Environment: real
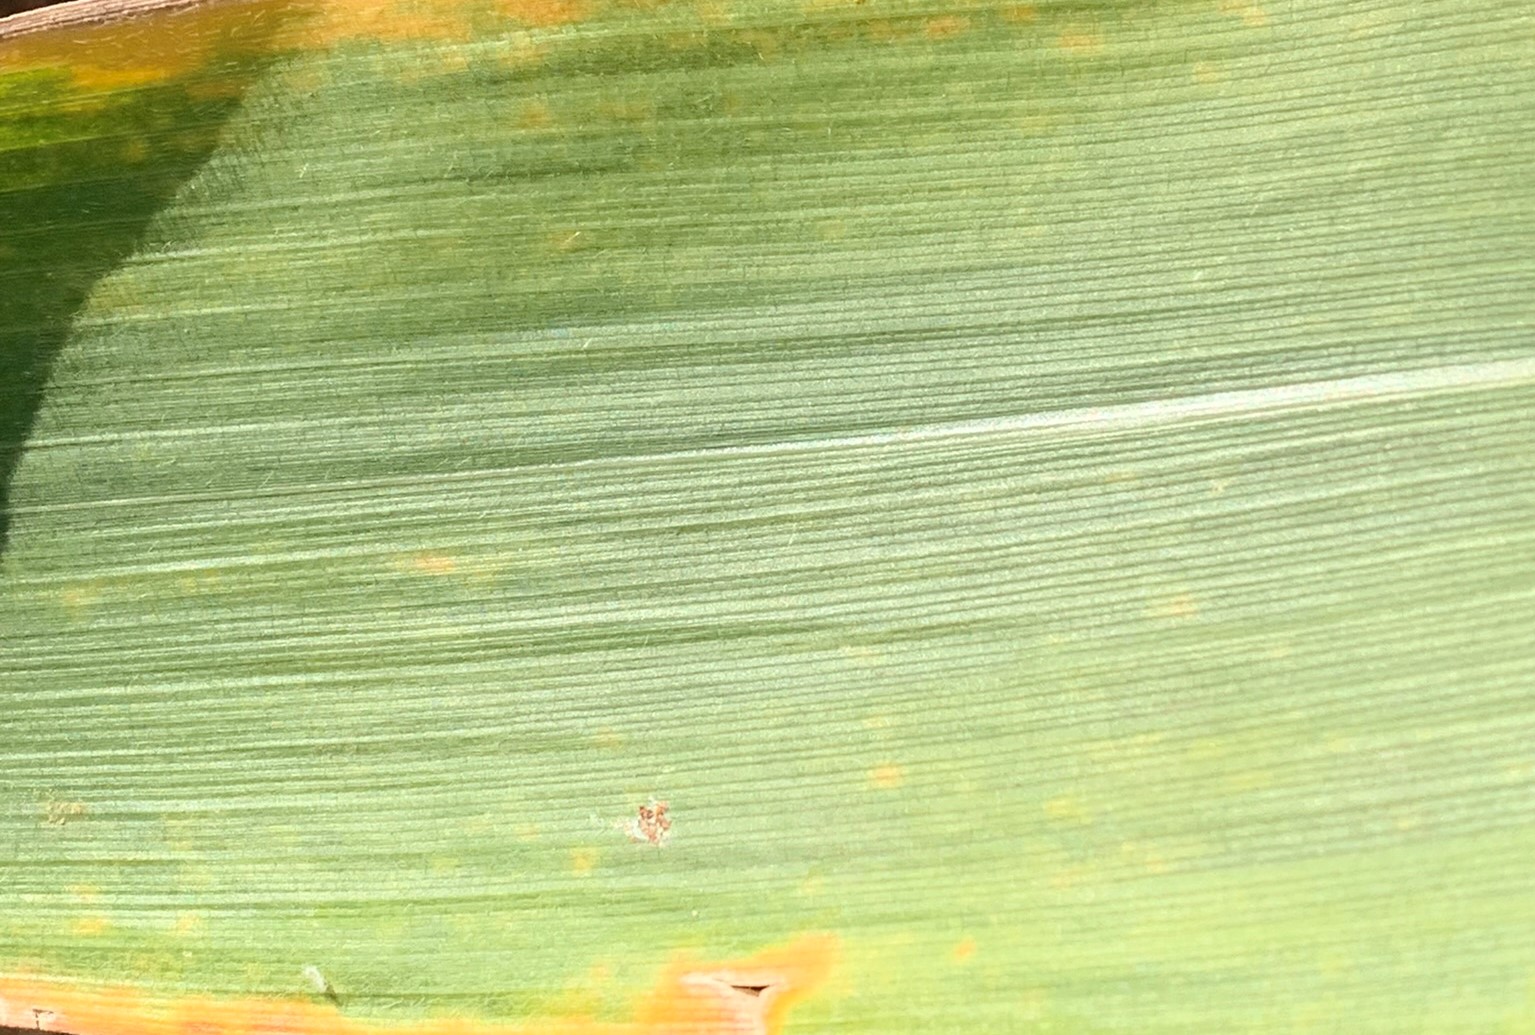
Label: lethal_necrosis